Kayak

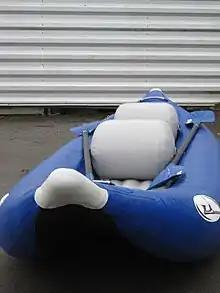
Inflatable kayak

The overall width of a kayak's cross-section is its "beam". A wide hull is more stable and packs more displacement into a shorter length. A narrow hull has less drag and is generally easier to paddle; in waves, it will ride more easily and stay dryer.